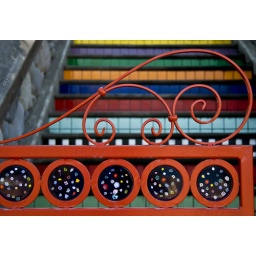
This colorful home resides on the hillside in Hood River, Oregon and is a favorite subject of photographers.